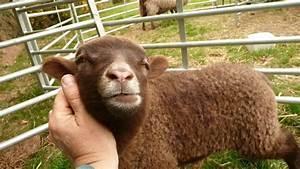
sheep